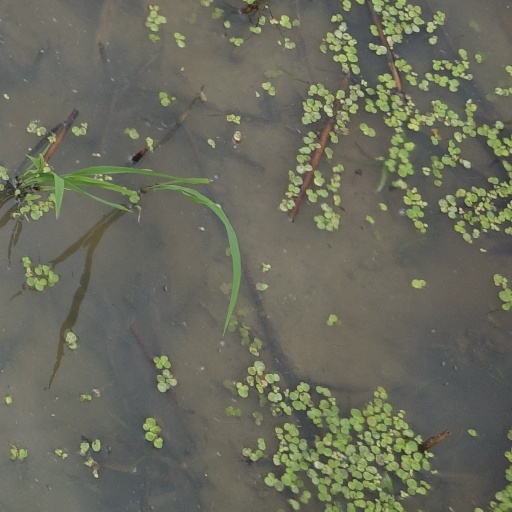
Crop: rice